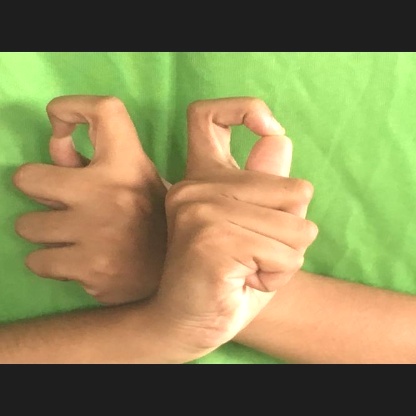
Mudra: Berunda